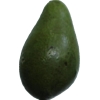
Label: green_avocado